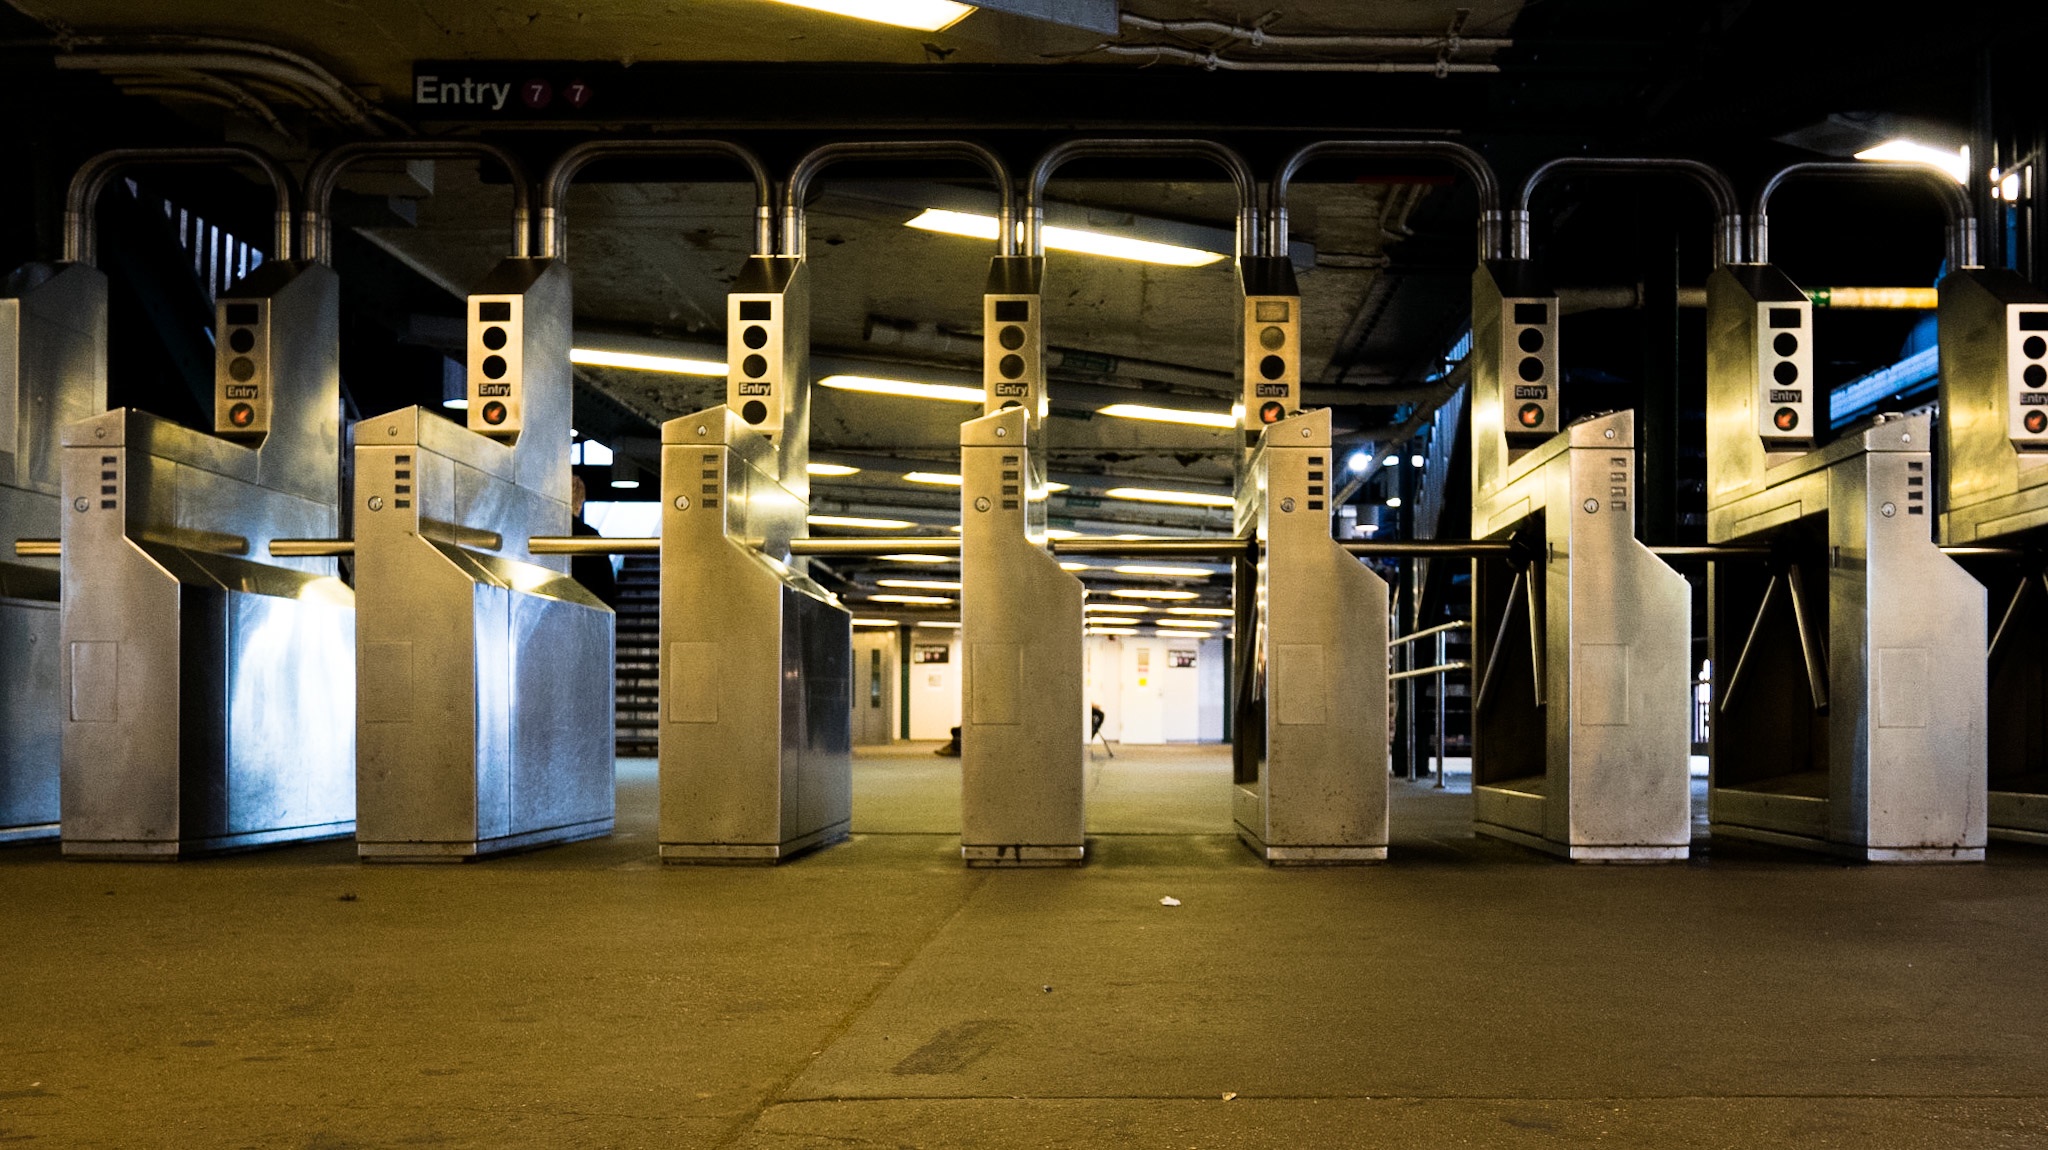
structure, night, transport, industry, public transport, interior design, metro station, urban area